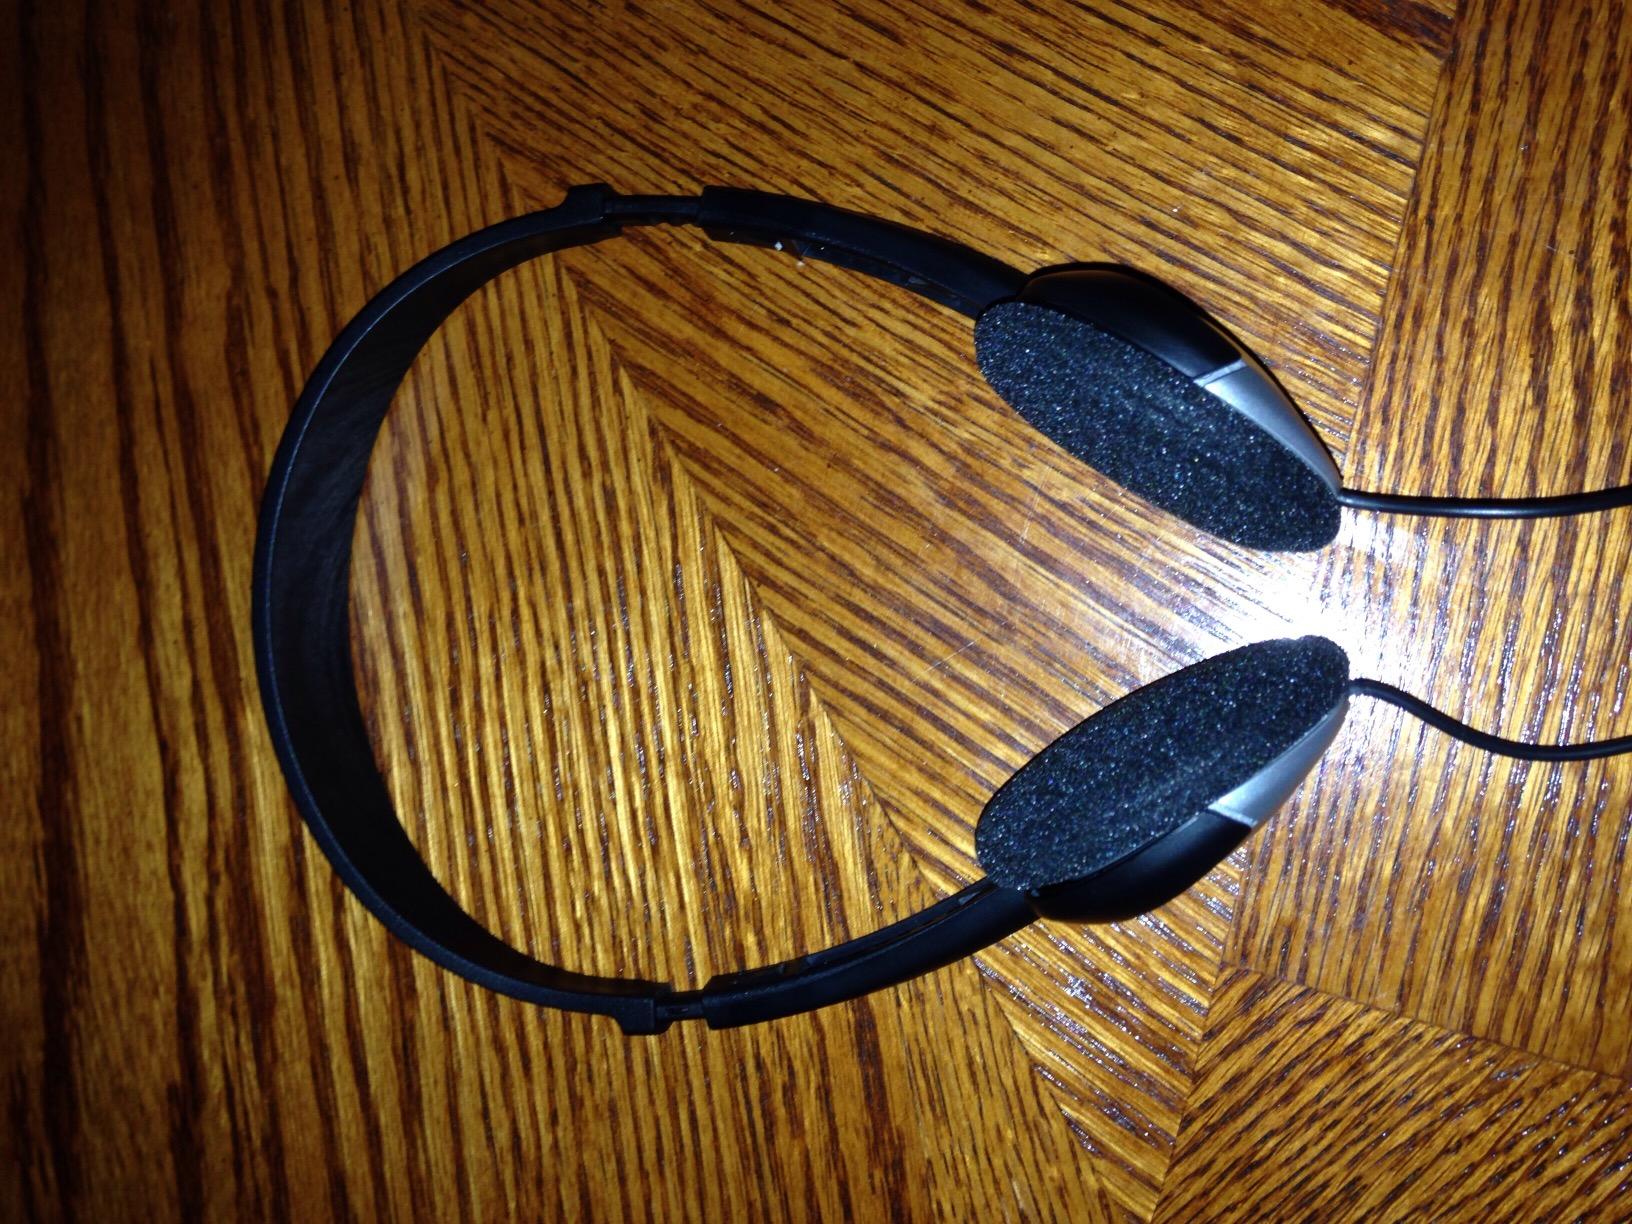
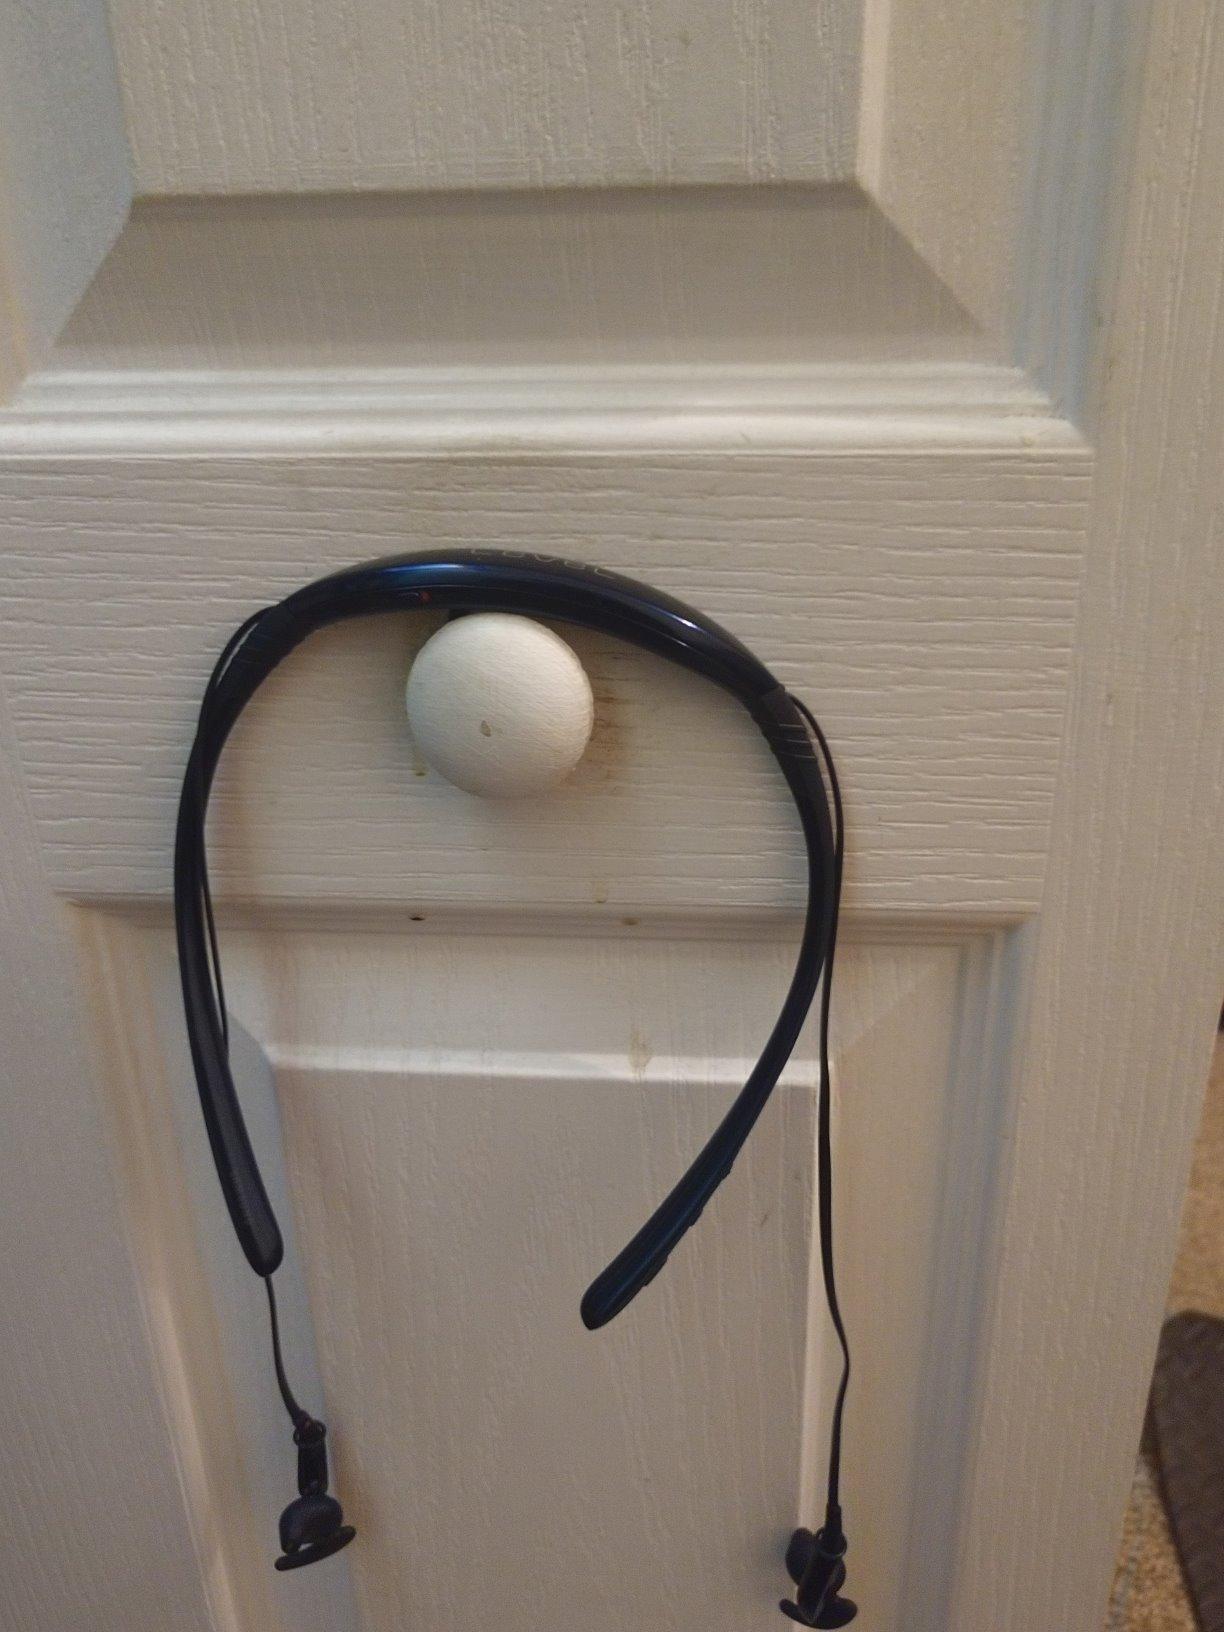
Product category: headphones
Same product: no